Claudiu Bleonț

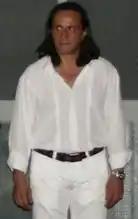
Claudiu Bleonț

Claudiu Bleonț (born 27 August 1959) is a Romanian film and theatre actor, comedian, television celebrity, and television presenter at TVR1, for the show "Duminica în familie". He is known in Romania not only for acting, but also for his improvisation.